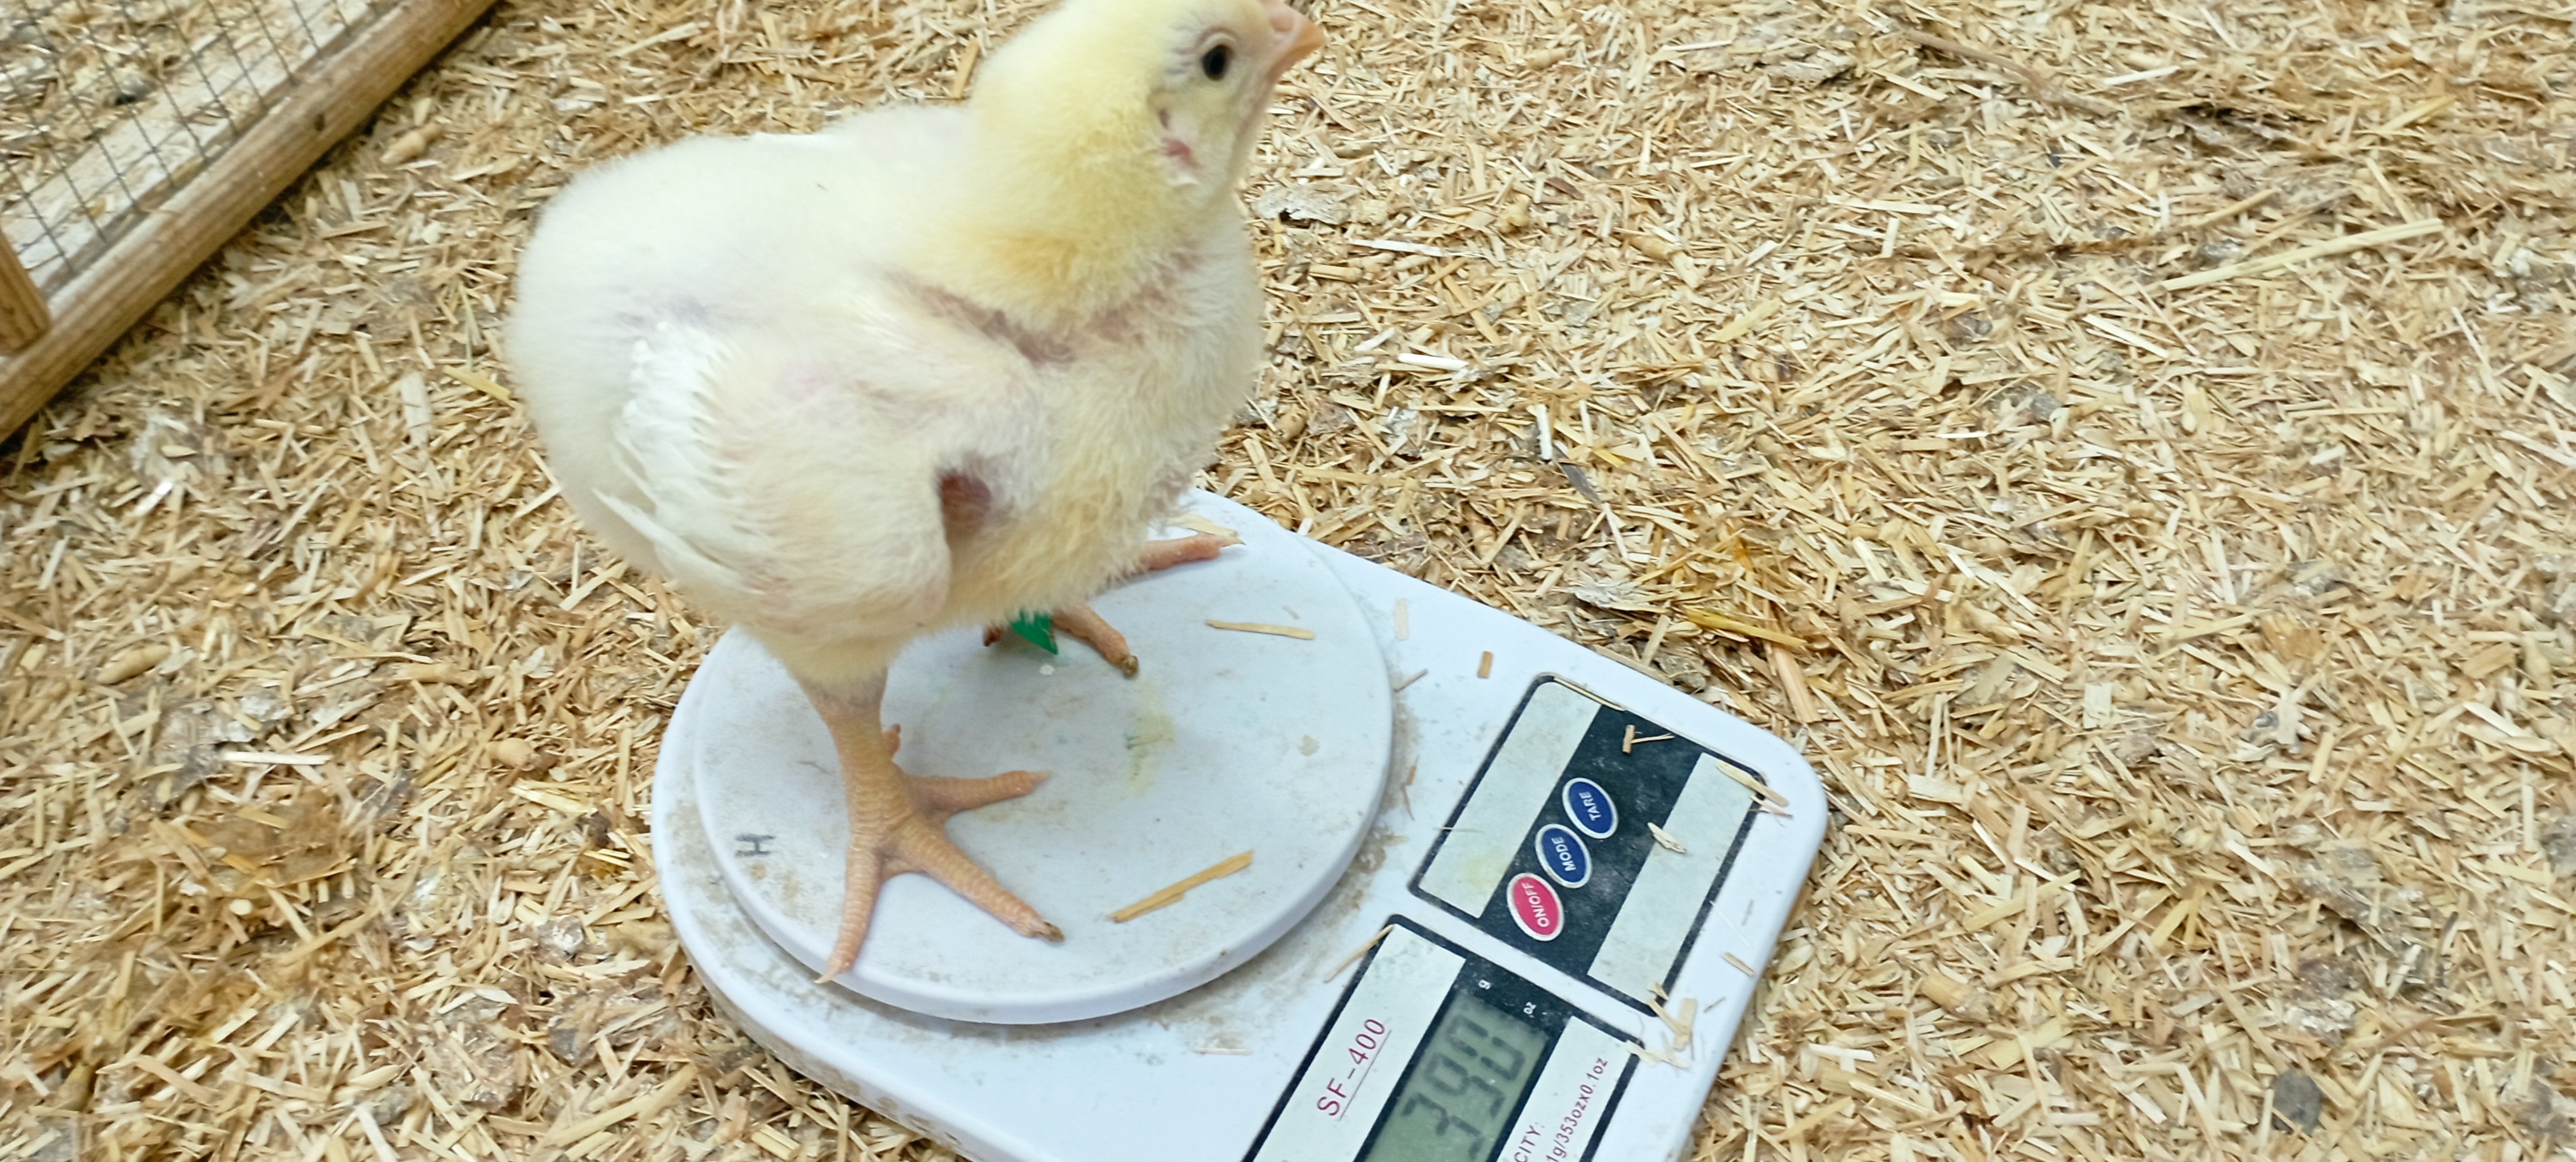
Weight: 391 g